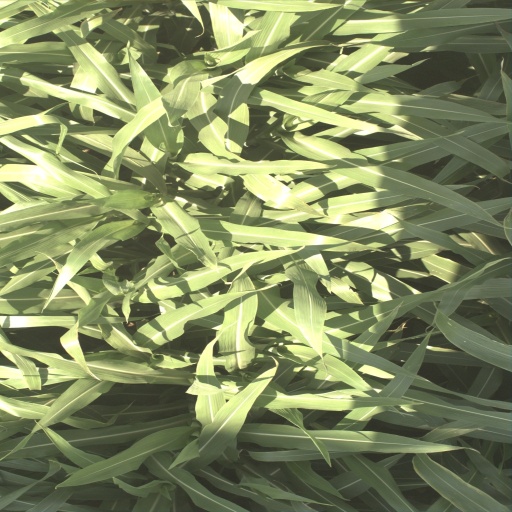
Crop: sorghum